Benambra, Victoria

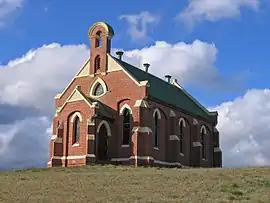
The Benambra Uniting Church, erected 1905

Benambra is a town 28 kilometres (17 mi) north-east of Omeo and 430 kilometres (267 mi) east of the state capital Melbourne, in the Australian Alps of East Gippsland, Victoria, Australia. Nearby towns include Swifts Creek, Ensay, and the major town of Bairnsdale. At the 2016 census, Benambra and the surrounding area had a population of 149.